Life Begins at Forty (2003 TV series)

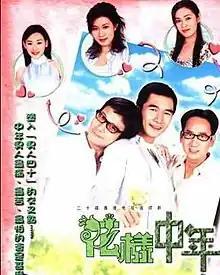
Promo poster

Life Begins At Forty is a TVB series in 20 episodes. It stars Alex Fong, Chin Ka Lok, and Ram Tseung as three men in their forties and the issues they face as they enter middle age. Each has a story of their own but interconnects with the other two main characters.